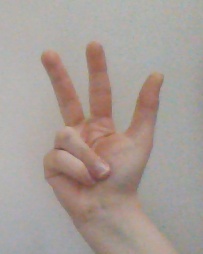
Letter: al